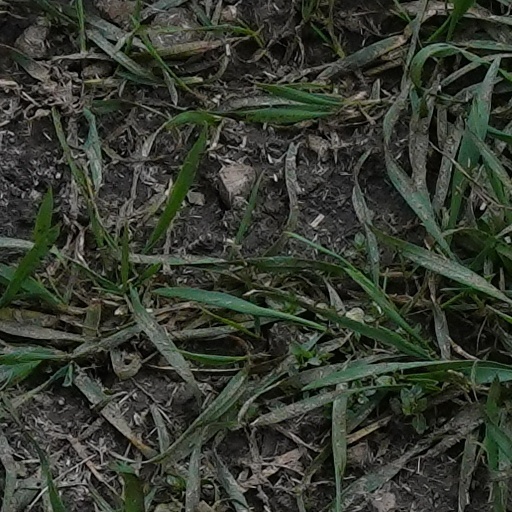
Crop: wheat